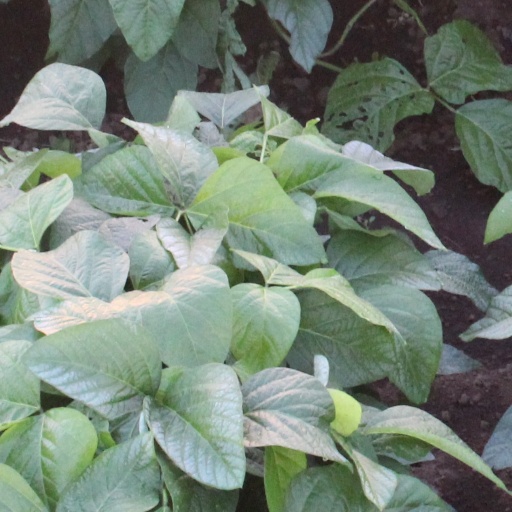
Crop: soybean